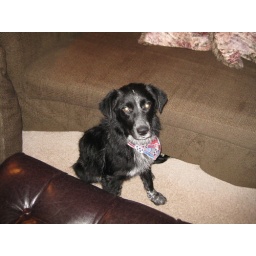
After my first bath in my new home! I was such a good girl too!